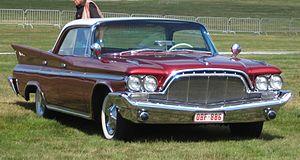
La DeSoto Adventurer est une automobile produite par DeSoto de 1956 à 1960. Le nom Adventurer a tout d’abord été un concept car à quatre places destiné aux coupés sportifs hautes performances mais il a ensuite été modifié pour devenir le modèle spécial DeSoto à production limitée et haute performance, semblable au Chrysler 300, plus luxueux et exclusif. En production, l'Adventurer était la voiture haut de gamme de DeSoto, remplaçant la DeSoto Custom et proposée uniquement comme coupé à toit rigide en 1956. La gamme de modèles s'agrandit lorsque le coupé est rejoint en 1957 par un cabriolet à toit rigide à quatre portes, et par une berline dans sa dernière année de 1960.